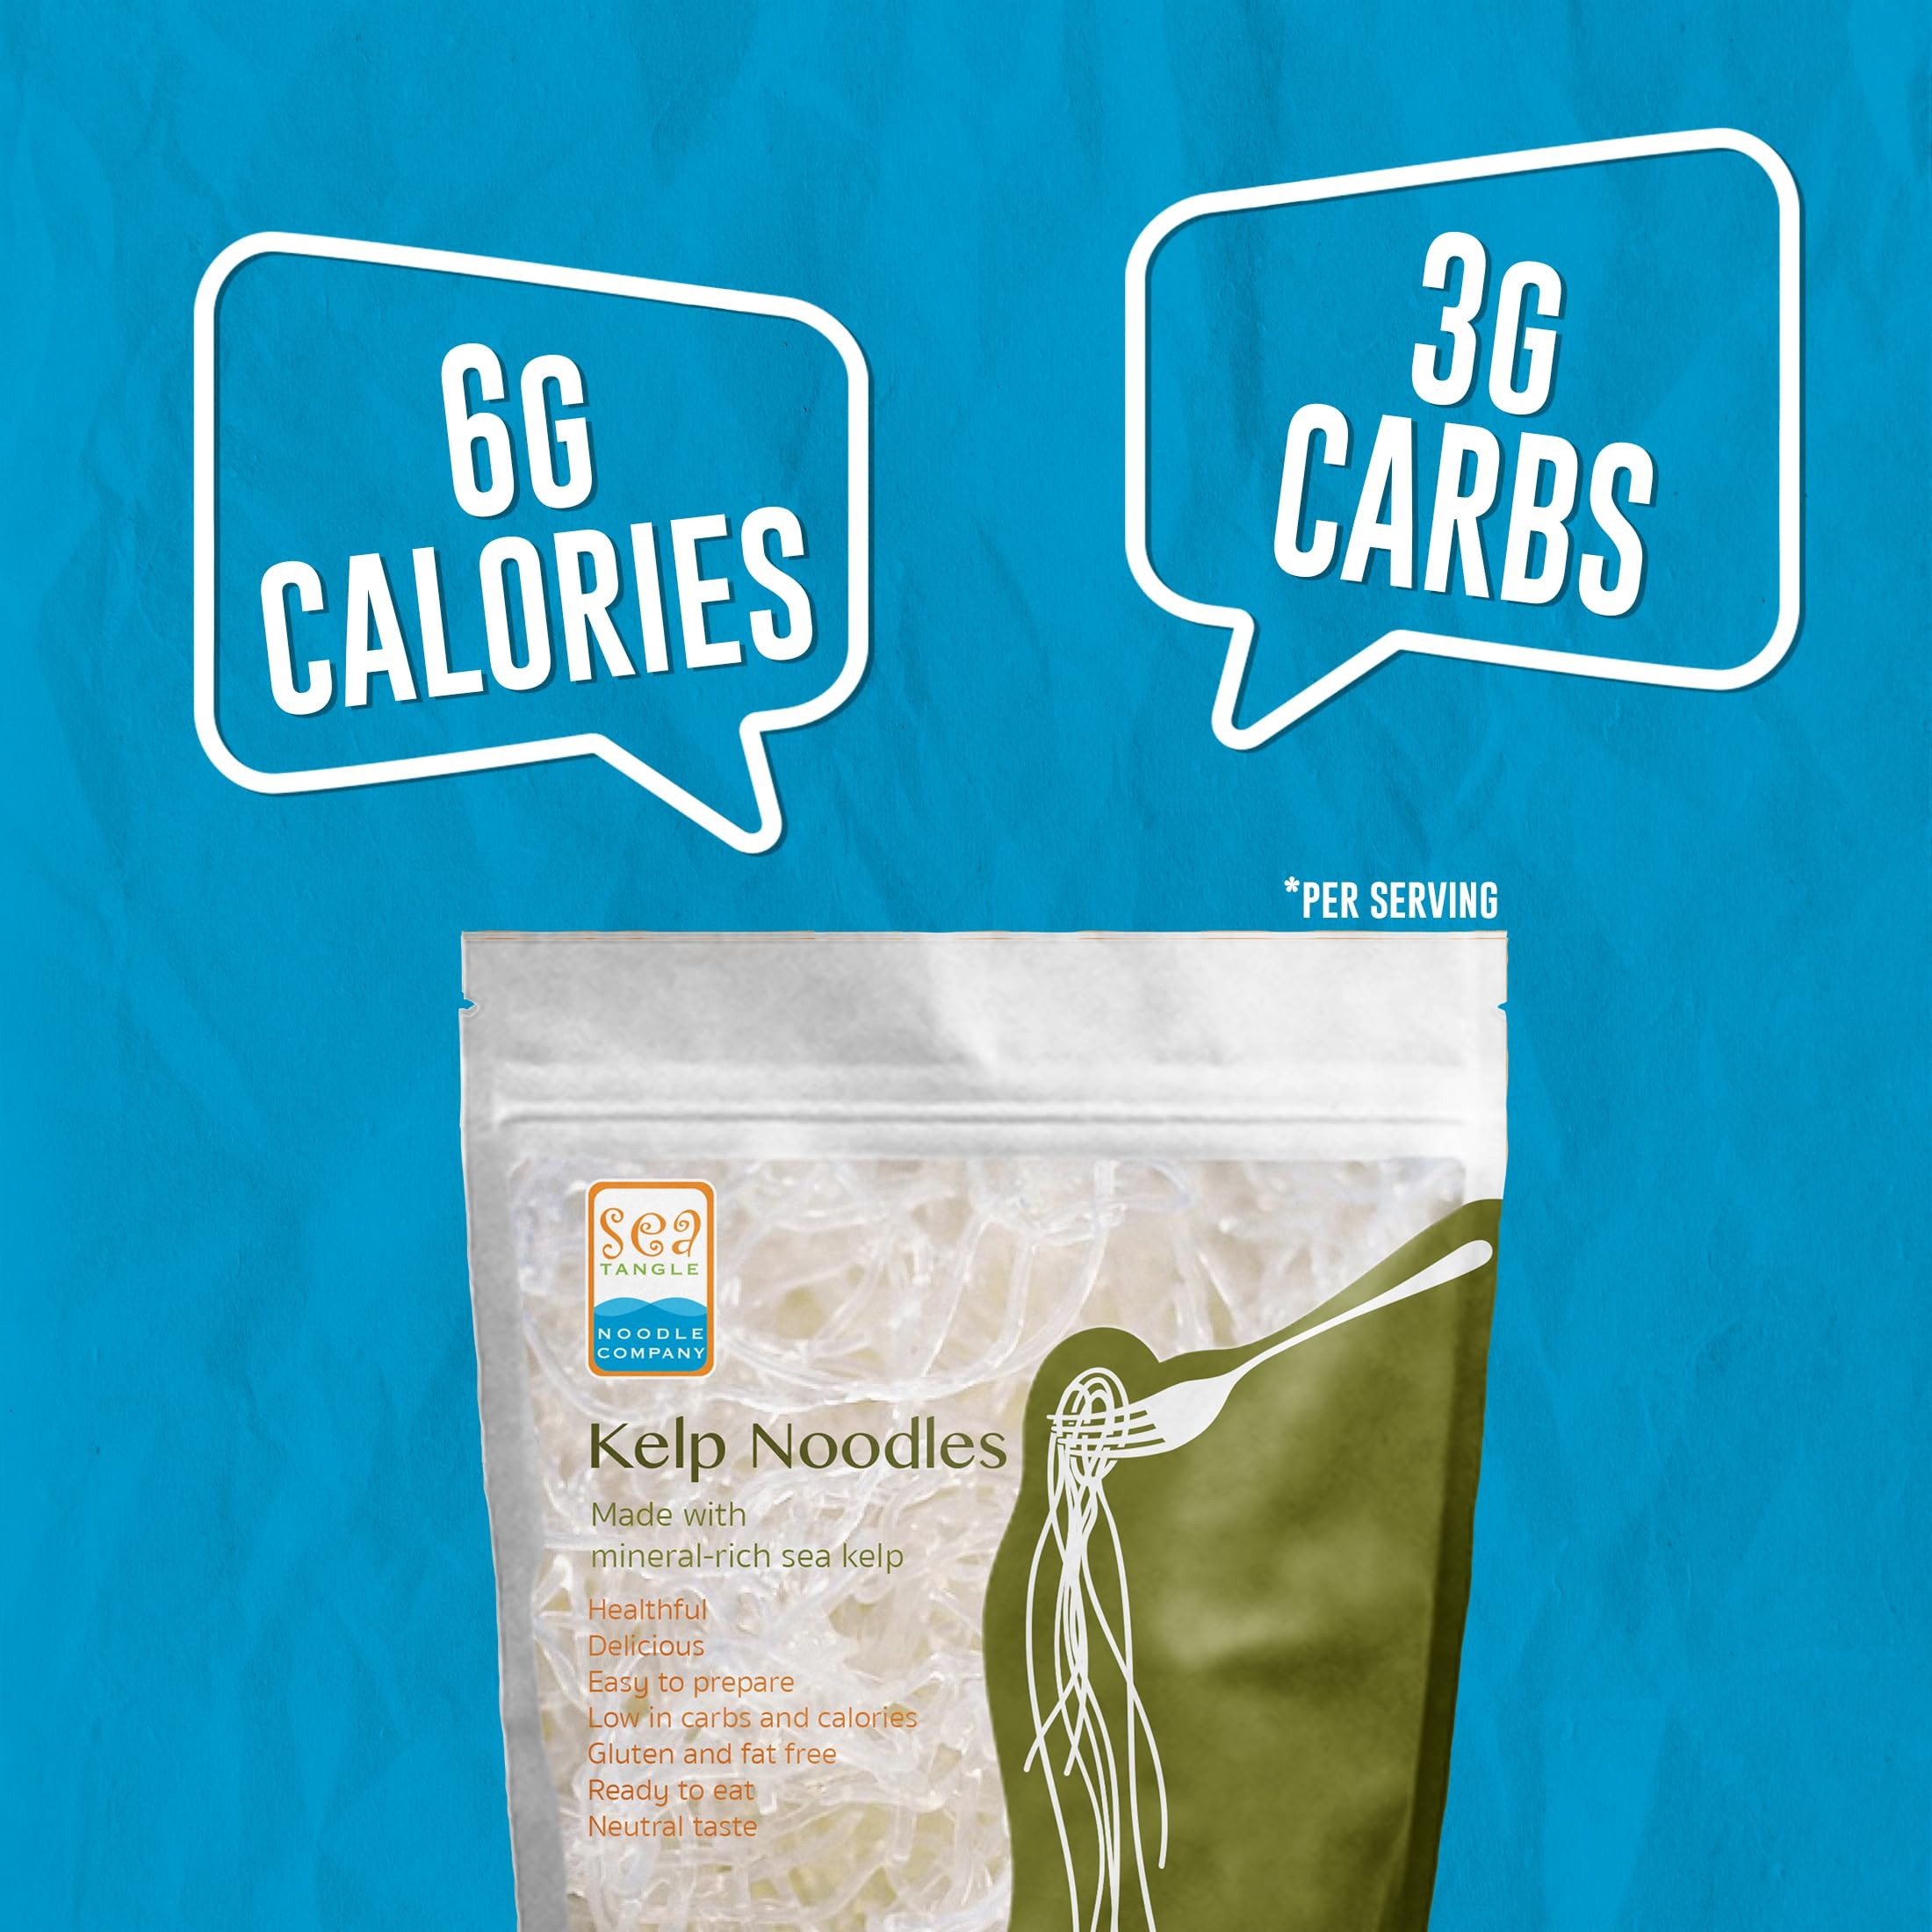
Item Name: Sea Tangle Moringa Kelp Noodles (12oz) - Pack of 2 - Low Calorie Asian Noodles for Healthy Noodle Dishes - Gluten Free, Keto Noodle Sub for Rice Noodles, Glass Noodles, Pad Thai Noodles, Vermicelli
Bullet Point 1: Any Pasta You Want, Without Carbs - For most products, low carb pasta is an outright lie. Kelp noodles let you to make any pasta you used to like, but now with practically no carbs! With only 6 cal per serving, these noodles will easily satisfy your appetite without knocking you out of keto. Now you don't have to choose between staying in keto and eating tasty noodles!
Bullet Point 2: Tastes Just Like Regular Noodles! - Feel like you're eating pasta again! Despite being made of kelp, these noodles have no fishy smells or flavors! With their neutral flavor, these noodles will soak up the flavor of other foods they're cooked or served with. They can be prepared to have a firm or tender texture based on preference. Eat them firm as healthy ramen noodles, or tender like glass noodles!
Bullet Point 3: Say Goodbye to Rubbery Shirataki Noodles - Konjac noodles tend to be chewy with a funky smell and slimy texture. Shirataki noodles also have little nutritional value and can cause issues for sensitive stomachs! Kelp noodles are soft and watery with neutral flavor and no odors! Plus, they are packed with vitamins and minerals, all while being the closest of the feel of actual grain noodles!
Bullet Point 4: Protect Your Body With Antioxidants - Try our kelp noodles now with Moringa Oleifera leaves added! Not only do you get a great noodle that's raw, gluten-free, rice-free, and full of trace minerals, you also get the added benefits of the powerful antioxidants, vitamins, and minerals found in Moringa leaves!
Bullet Point 5: Prepare In Seconds! - No Cooking is required! To alter the firmness and texture of 1 full package of Sea Tangle Kelp Noodles, first rinse and strain noodles. Then mix/massage noodles in a mixture of 1 cup cold water, 1 Tbsp baking soda and juice of one lemon until desired texture and firmness is achieved, then rinse and strain again.
Product Description: "<b>Now Cooking Healthy Takes Less Time!</b> <p> Gone are the days that eating healthy is harder than eating fast food! Sea Tangle Kelp Noodles take less time to prepare than traditional noodles take as there is no need to cook or boil them for them to be ready to eat! It takes literal seconds to prepare Sea Tangle Kelp Noodle Recipes, and your body will thank you later! That doesn’t mean you can’t cook Kelp Noodles hot, their noodle form and neutral taste allow for a variety of uses including, stir-fries, hot broths, and casseroles!</p> <b>These Noodles Fit Every Diet!</b> <p> Kelp Noodles are essentially sea vegetables in the form of easy-to-eat noodles, which means they are the perfect noodle for Vegan and Vegetarian diets! Many traditional noodles and pastas contain eggs, which is a no go for people on an ethically minded diet. Another downside of traditional noodles and pastas is that they frequently contain wheat based products, making them calorie-heavy and laden with Gluten. Sea Tangle Kelp Noodles are fat-free, gluten-free, and very low in carbohydrates and calories, and their healthful content provides a rich source of trace minerals including iodine, which kelp is well known for.</p> <b>To Prepare</b><p> Out of storage, kelp noodles can be rather tough, and should be rinsed before use. For better control softening to desired texture, wash in cold water and 1 Tbsp baking soda for firmer noodles, or pour over boiling water with 1-2 Tbsp baking soda for softer noodles!"
Value: 24.0
Unit: Ounce

Price: 4.39